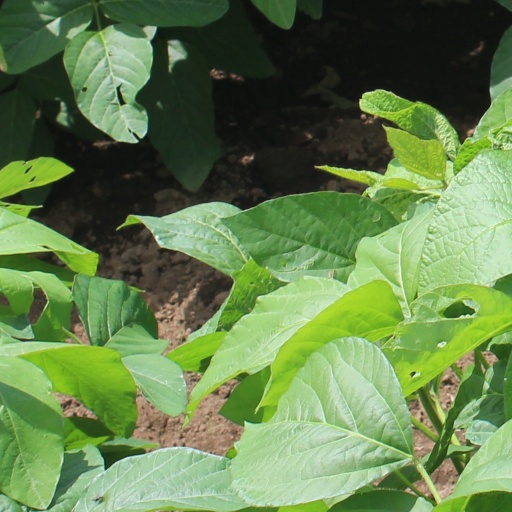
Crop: soybean